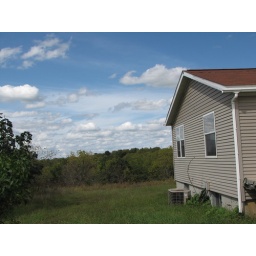
the bluest sky is over my house